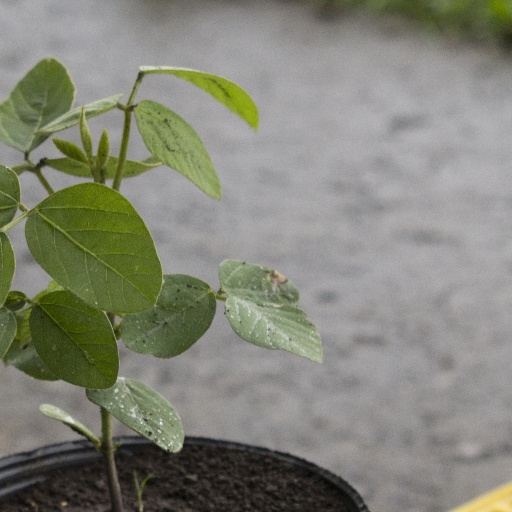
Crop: soybean